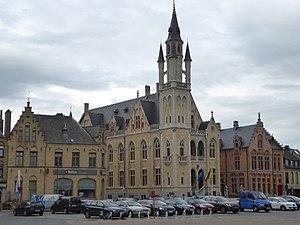
L'hôtel de ville de Poperinge Province de Flandre-Occidentale Belgique